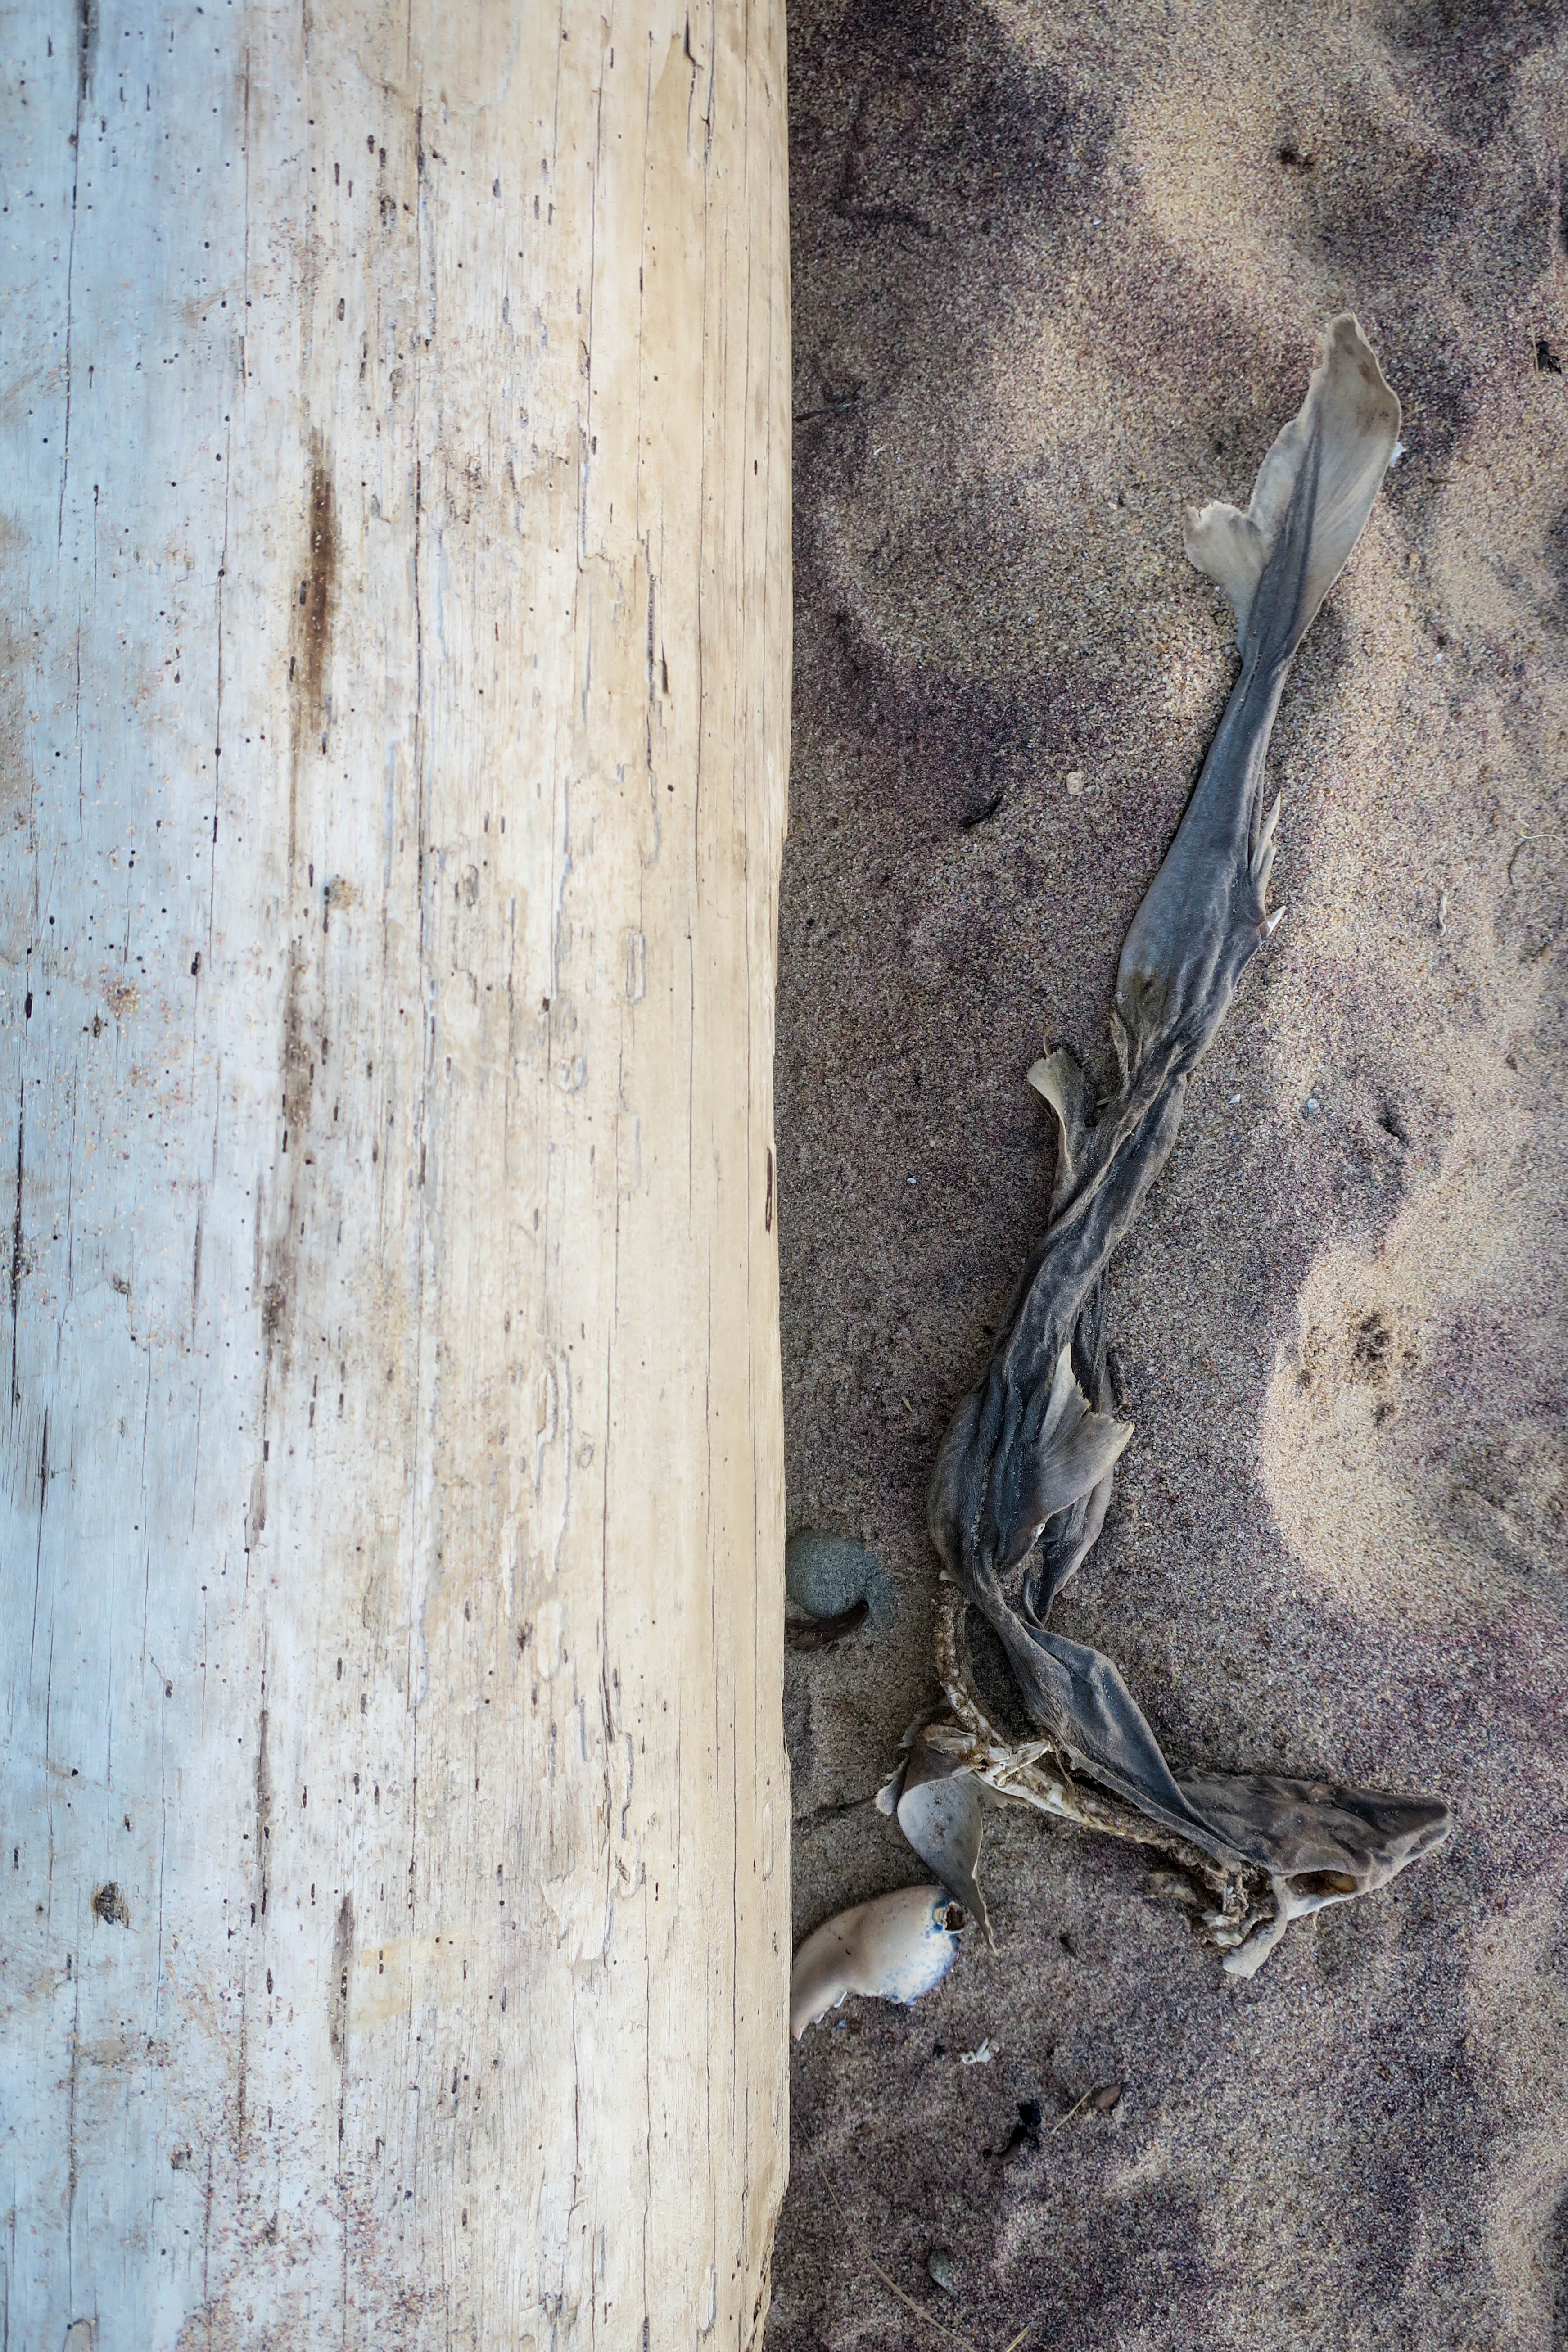
tree, rock, branch, wood, texture, wall, soil, blue